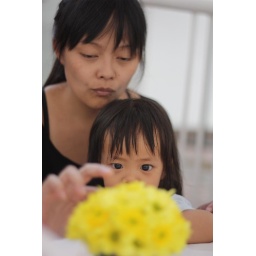
amused by yellow flower